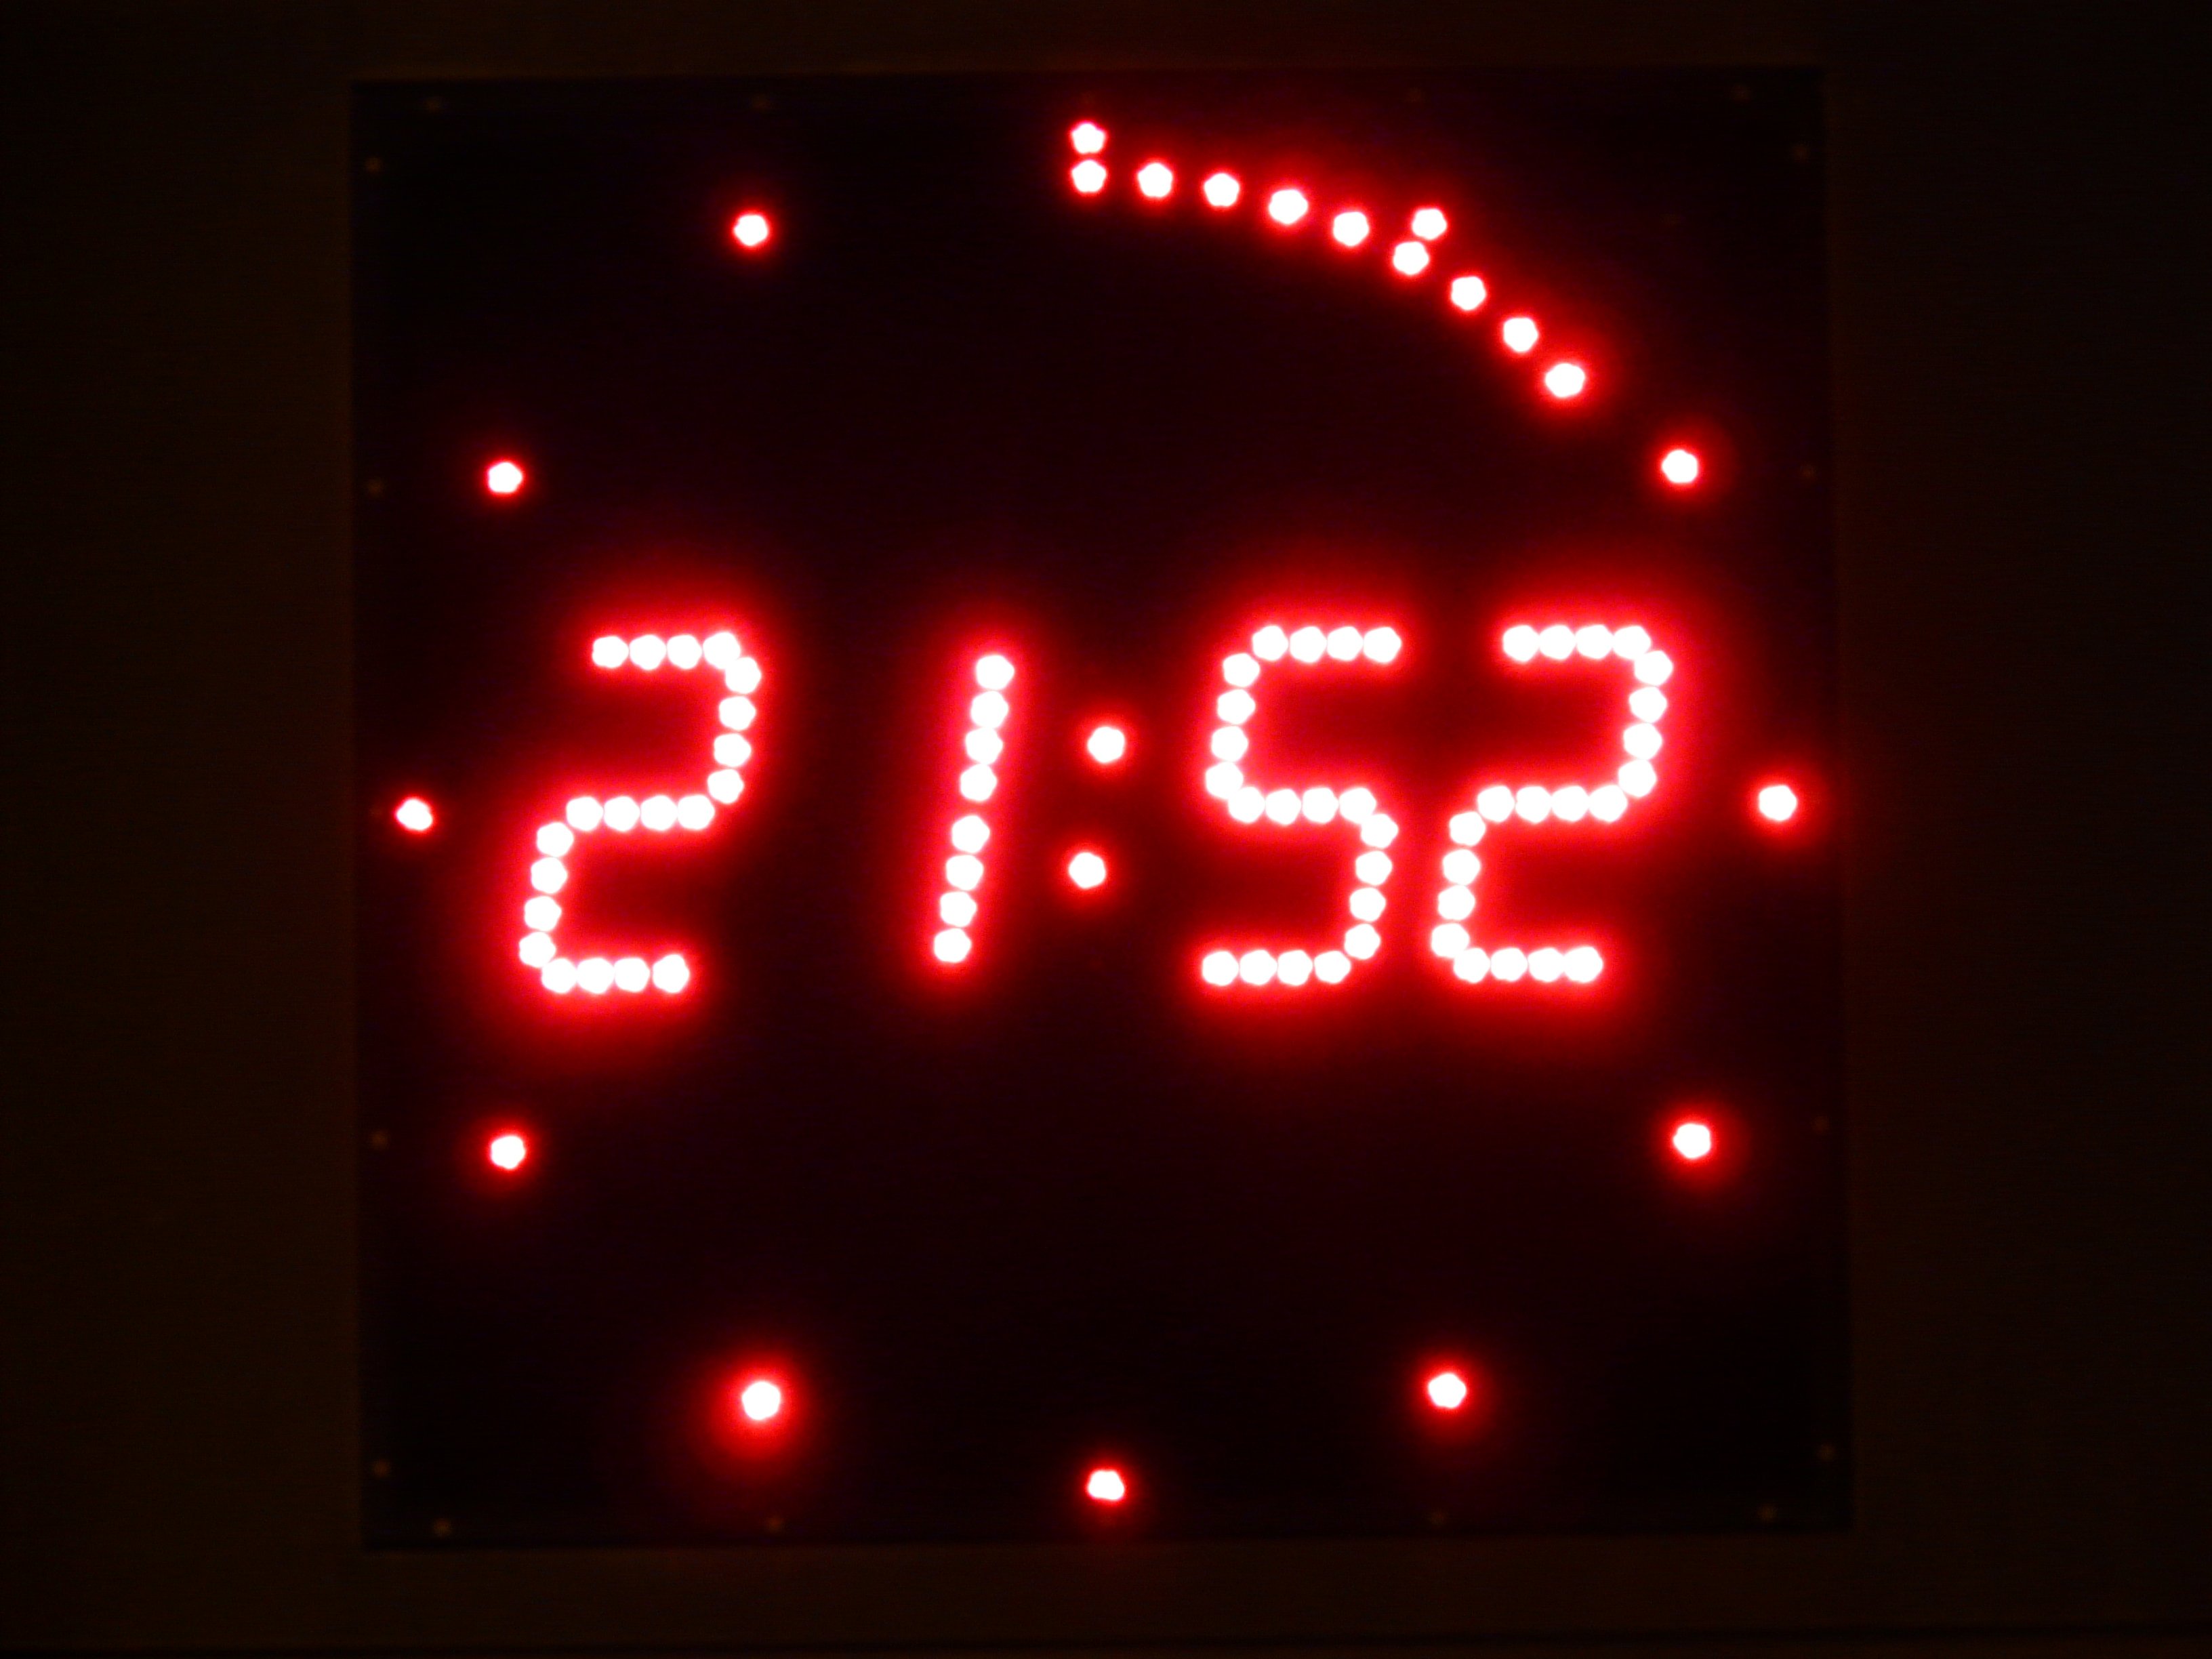
light, clock, time, number, hour, red, signage, lighting, minute, neon, neon sign, font, digital clock, digital, scoreboard, second, time indicating, time of, display device, electronic signage, flat panel display